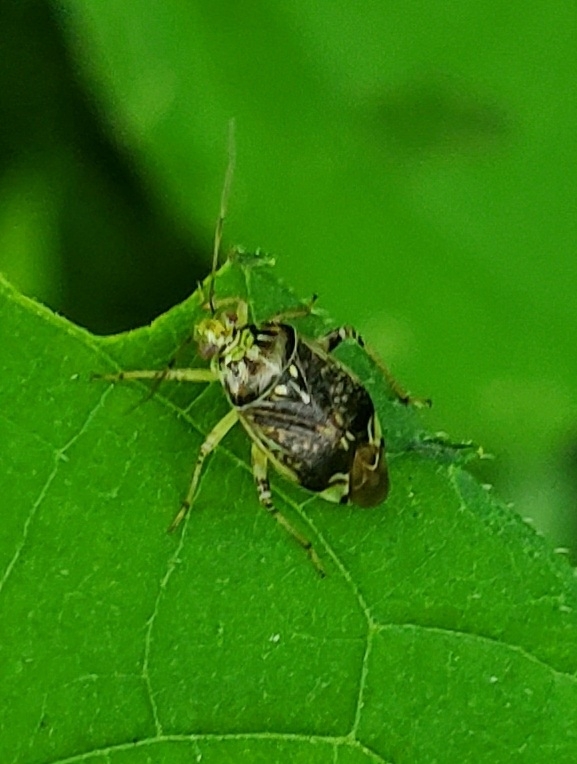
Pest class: lygus_bug